Church Army Chapel, Blackheath

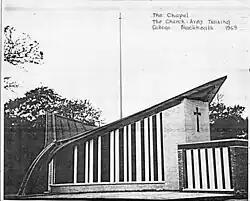
Drawing by E.T. Spashett

The Church Army Chapel at Vanbrugh Park, Blackheath, Greater London, designed by project architect E.T. Spashett for Austin Vernon & Partners, opened in 1965 by Princess Alexandra and consecrated by Michael Ramsey, is a locally listed building of outstanding architectural significance, and is notable for originally having had the tallest sectional aluminium spire of its time, and for being one of the earliest 20th-century chapels of modern design to have been conceived with a central altar. It is now part of Blackheath High School.